Zaxxon 3-D

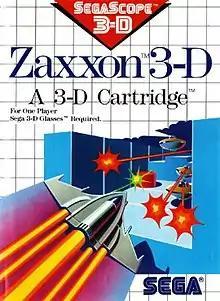

Zaxxon 3-D is a 1987 video game published by Sega for the Master System console. It is based on Sega's 1982 arcade game, "Zaxxon".